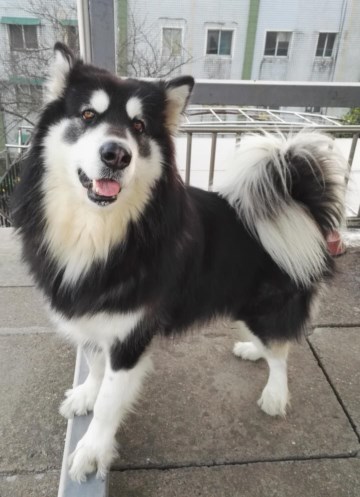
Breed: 1324-n000004-malamute